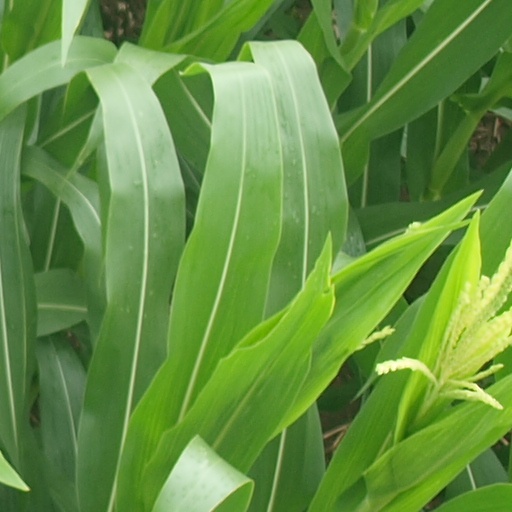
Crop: maize; corn